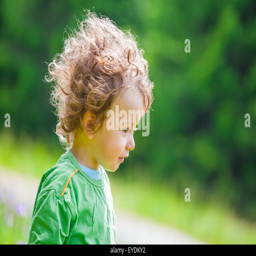
portrait of baby boy having fun on a mountain meadow